Coat of arms of Ireland

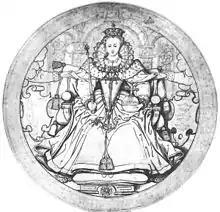
Unused sketch by Nicholas Hilliard for a Great Seal of Ireland. Escutcheons beside Elizabeth I show the harp (left) and three crowns (right), successive arms of Ireland.

As heraldry is essentially a feudal art, it was not until the Norman invasion of Ireland in 1169 that Irish coats of arms came into being, several decades after the art began to take seed in England and continental Europe. The earliest reference to a herald of arms for Ireland was in 1392 on the creation of the first Ireland King of Arms. The Ireland King of Arms, which was under the English College of Arms, was succeeded by an independent Ulster King of Arms, and an Athlone Pursuivant, in 1552, which despite its name had jurisdiction for arms over all of Ireland. In 1943, the Ulster King of Arms was merged with the Norroy King of Arms in England to form the Norroy and Ulster King of Arms. The office of the Chief Herald of Ireland was created as successor to the Ulster King of Arms and the arms of Ireland were registered by the Chief Herald of Ireland on 9 November 1945.